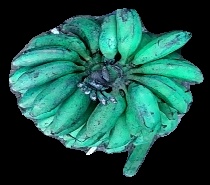
Variety: rasbale
Grade: grade3